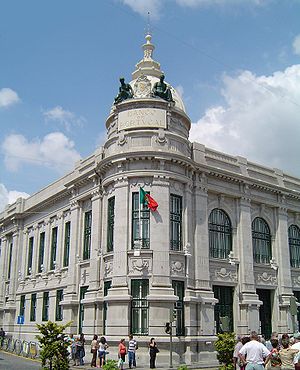
Portugals bank
Portugals banks kontor i Braga
Portugals bank er centralbanken i Portugal.